James Louis Sobieski

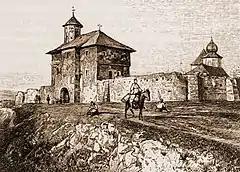
The Armenian monastery of Suceava was a base of operations in John III Sobieski's failed efforts to secure the Moldavian throne for his son Jakub.

Between 1685 and 1693 the Principality of Moldavia was ruled by Hospodar Constantin Cantemir. The first of the Cantemir dynasty on the Moldavian throne, Constantin was an illiterate from petty nobility who once served as an officer in the Polish Army whereas his predecessors had mostly been members of the powerful boyar families. Constantin's reign was characterized by clashes between two powerful factions of boyars, a pro-Polish-Lithuanian and a pro-Ottoman camp. While Kantemir himself officially sided with the pro-Ottomans, he nonetheless informally cooperated to some extent with the Polish–Lithuanian Commonwealth. Sensing weakness, Polish King and Lithuanian Grand Duke John III Sobieski had the Commonwealth's troops enter Moldavia twice in 1686 and 1691 to try to put his son Jakub on the Moldavian throne, utilizing the Armenian monastery of Suceava as a base of operations. These efforts were unsuccessful, and Kantemir ordered the execution of the leader of the pro-Polish party.